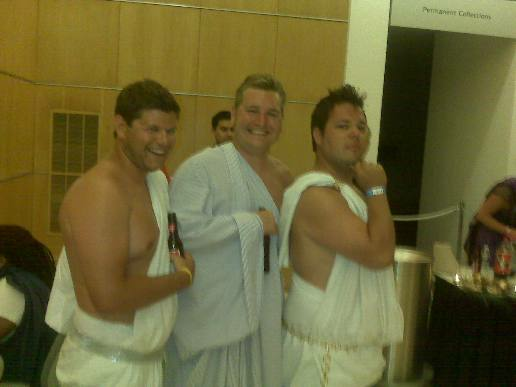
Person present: Yes